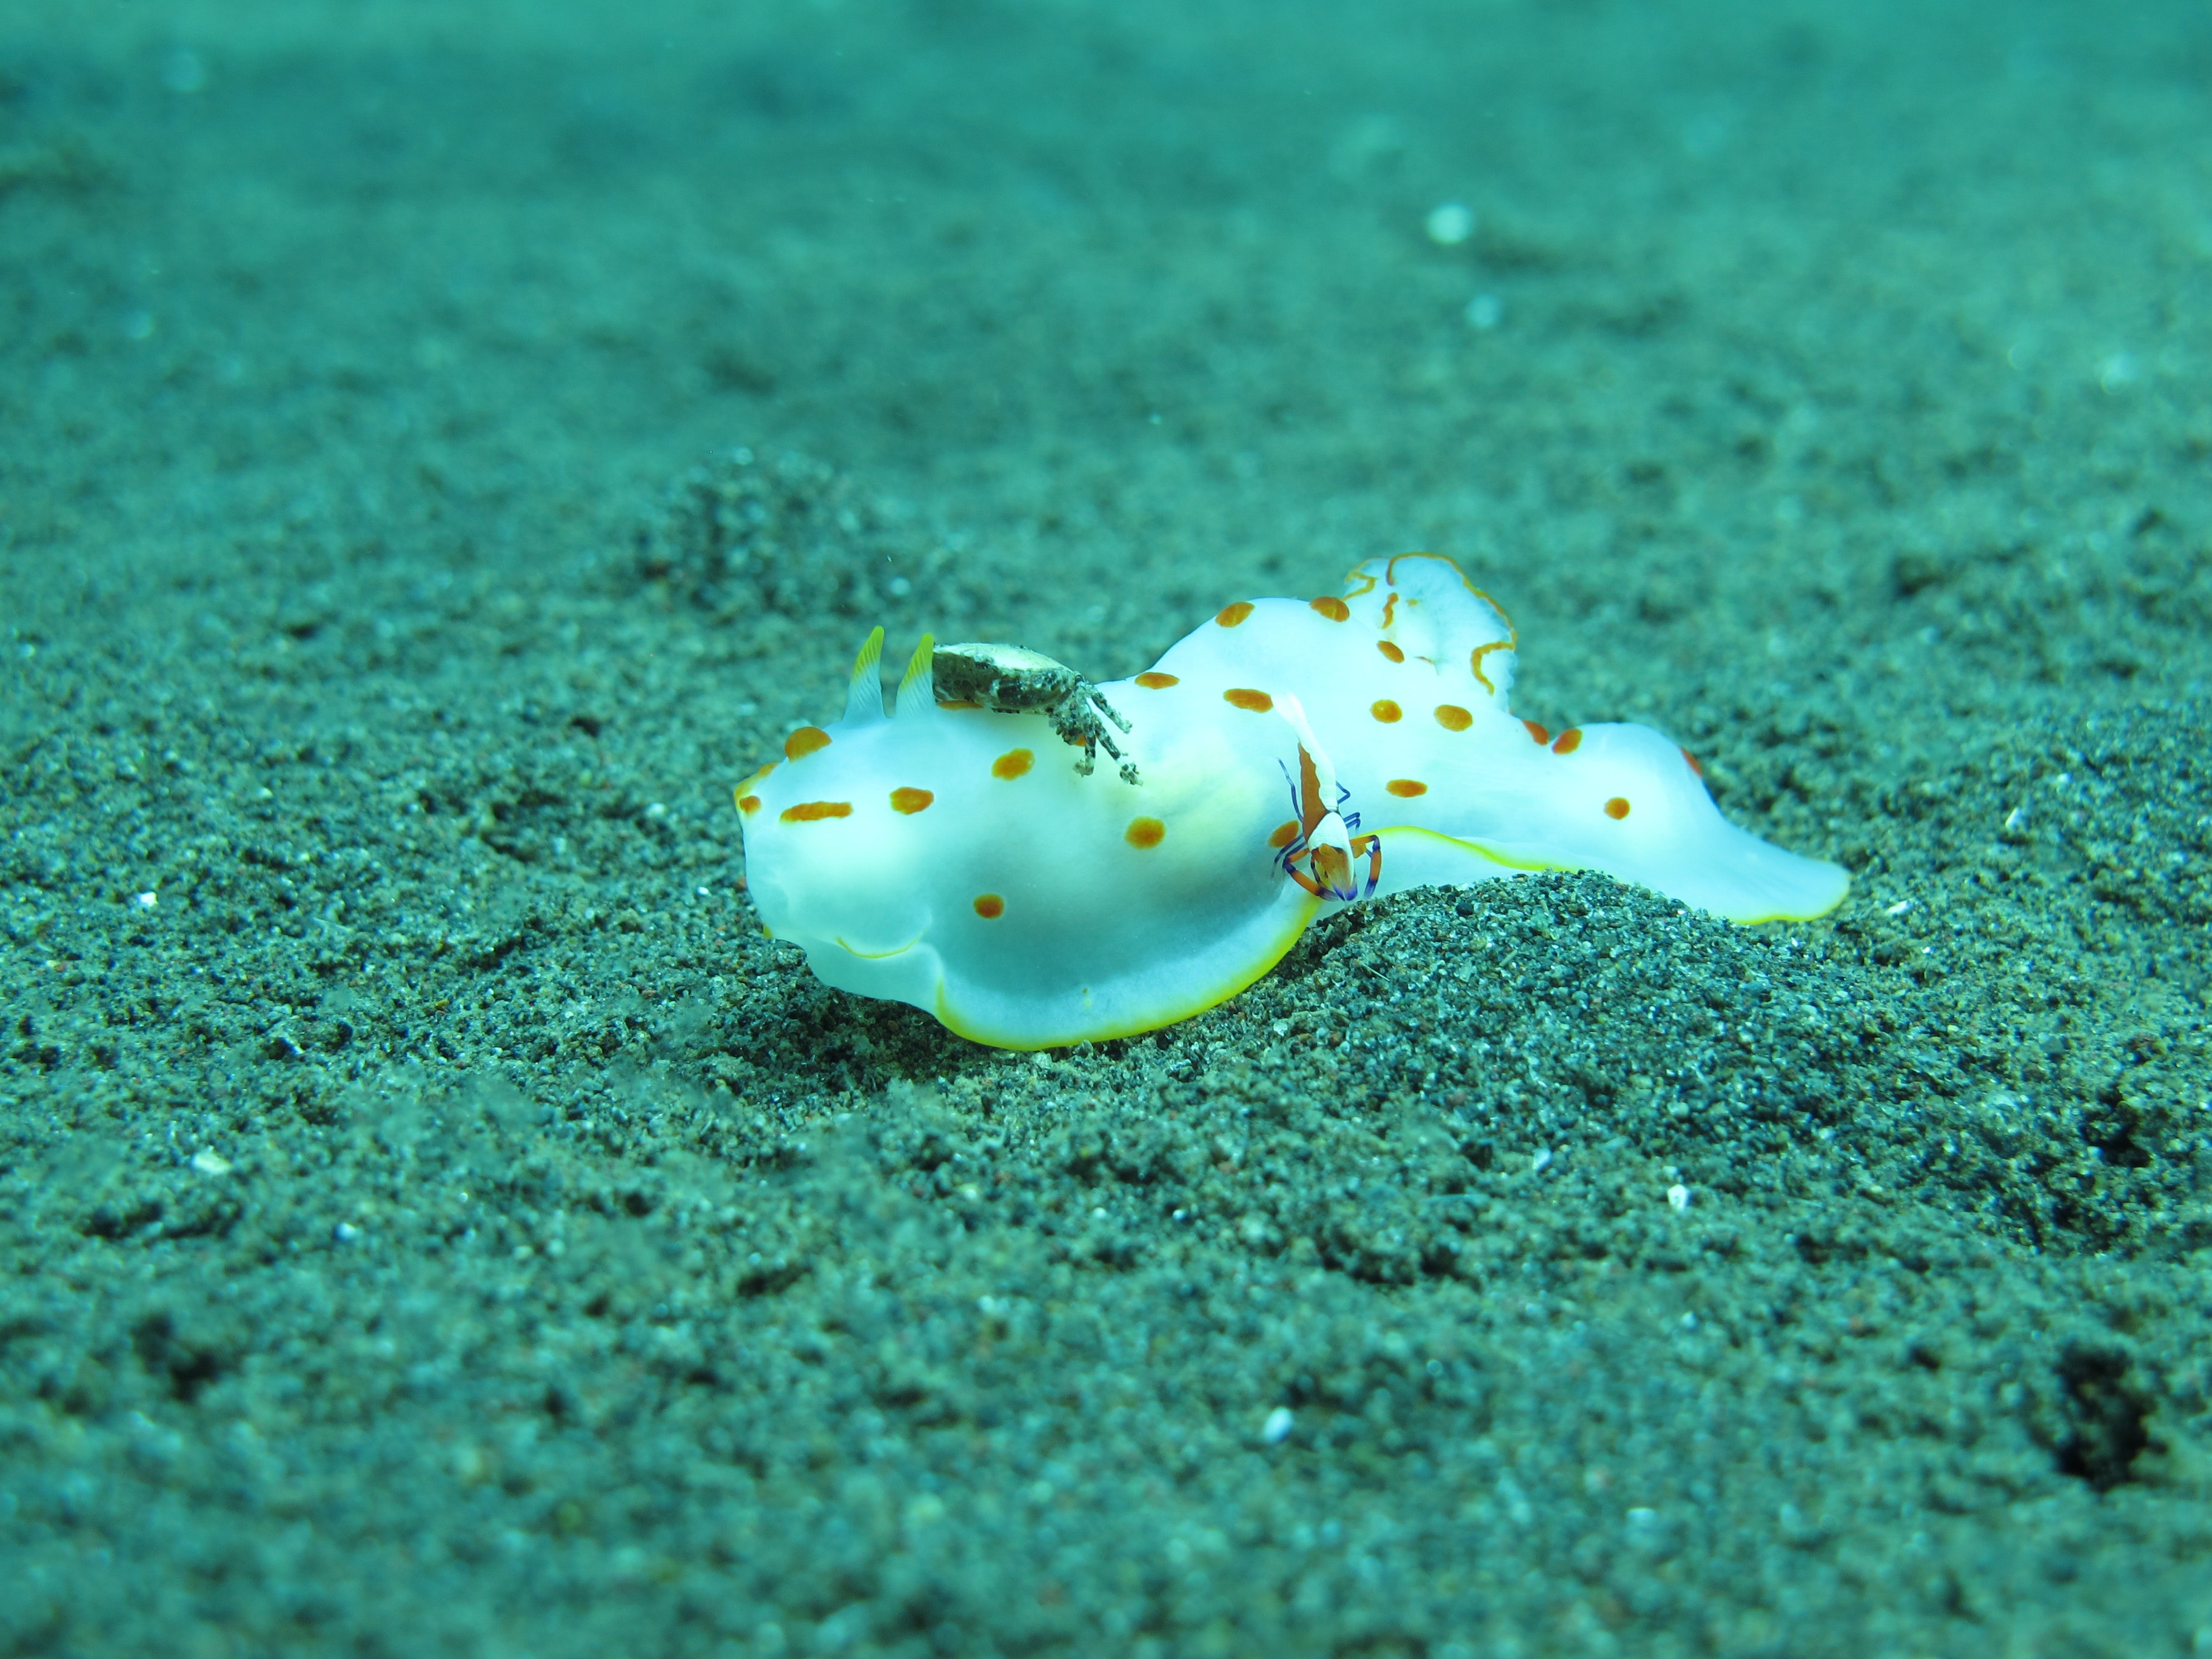
natural, green, water, organism, underwater, liquid, marine biology, electric blue, macro photography, fish, reef, sea slug, Flatworm, fluid, invertebrate